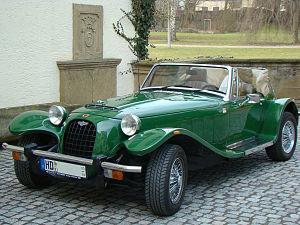
La Panther Kallista est une automobile de loisir du constructeur automobile britannique Panther Westwinds.